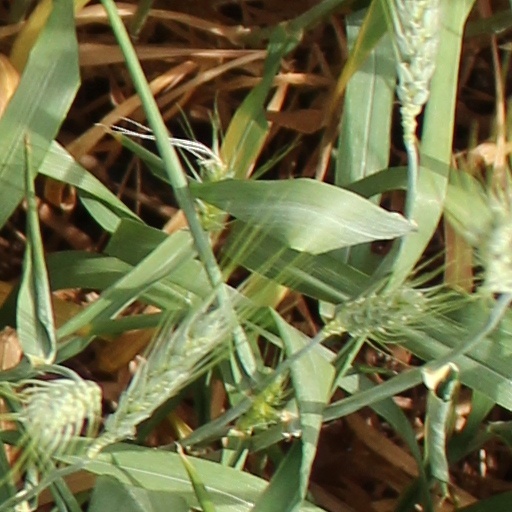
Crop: wheat